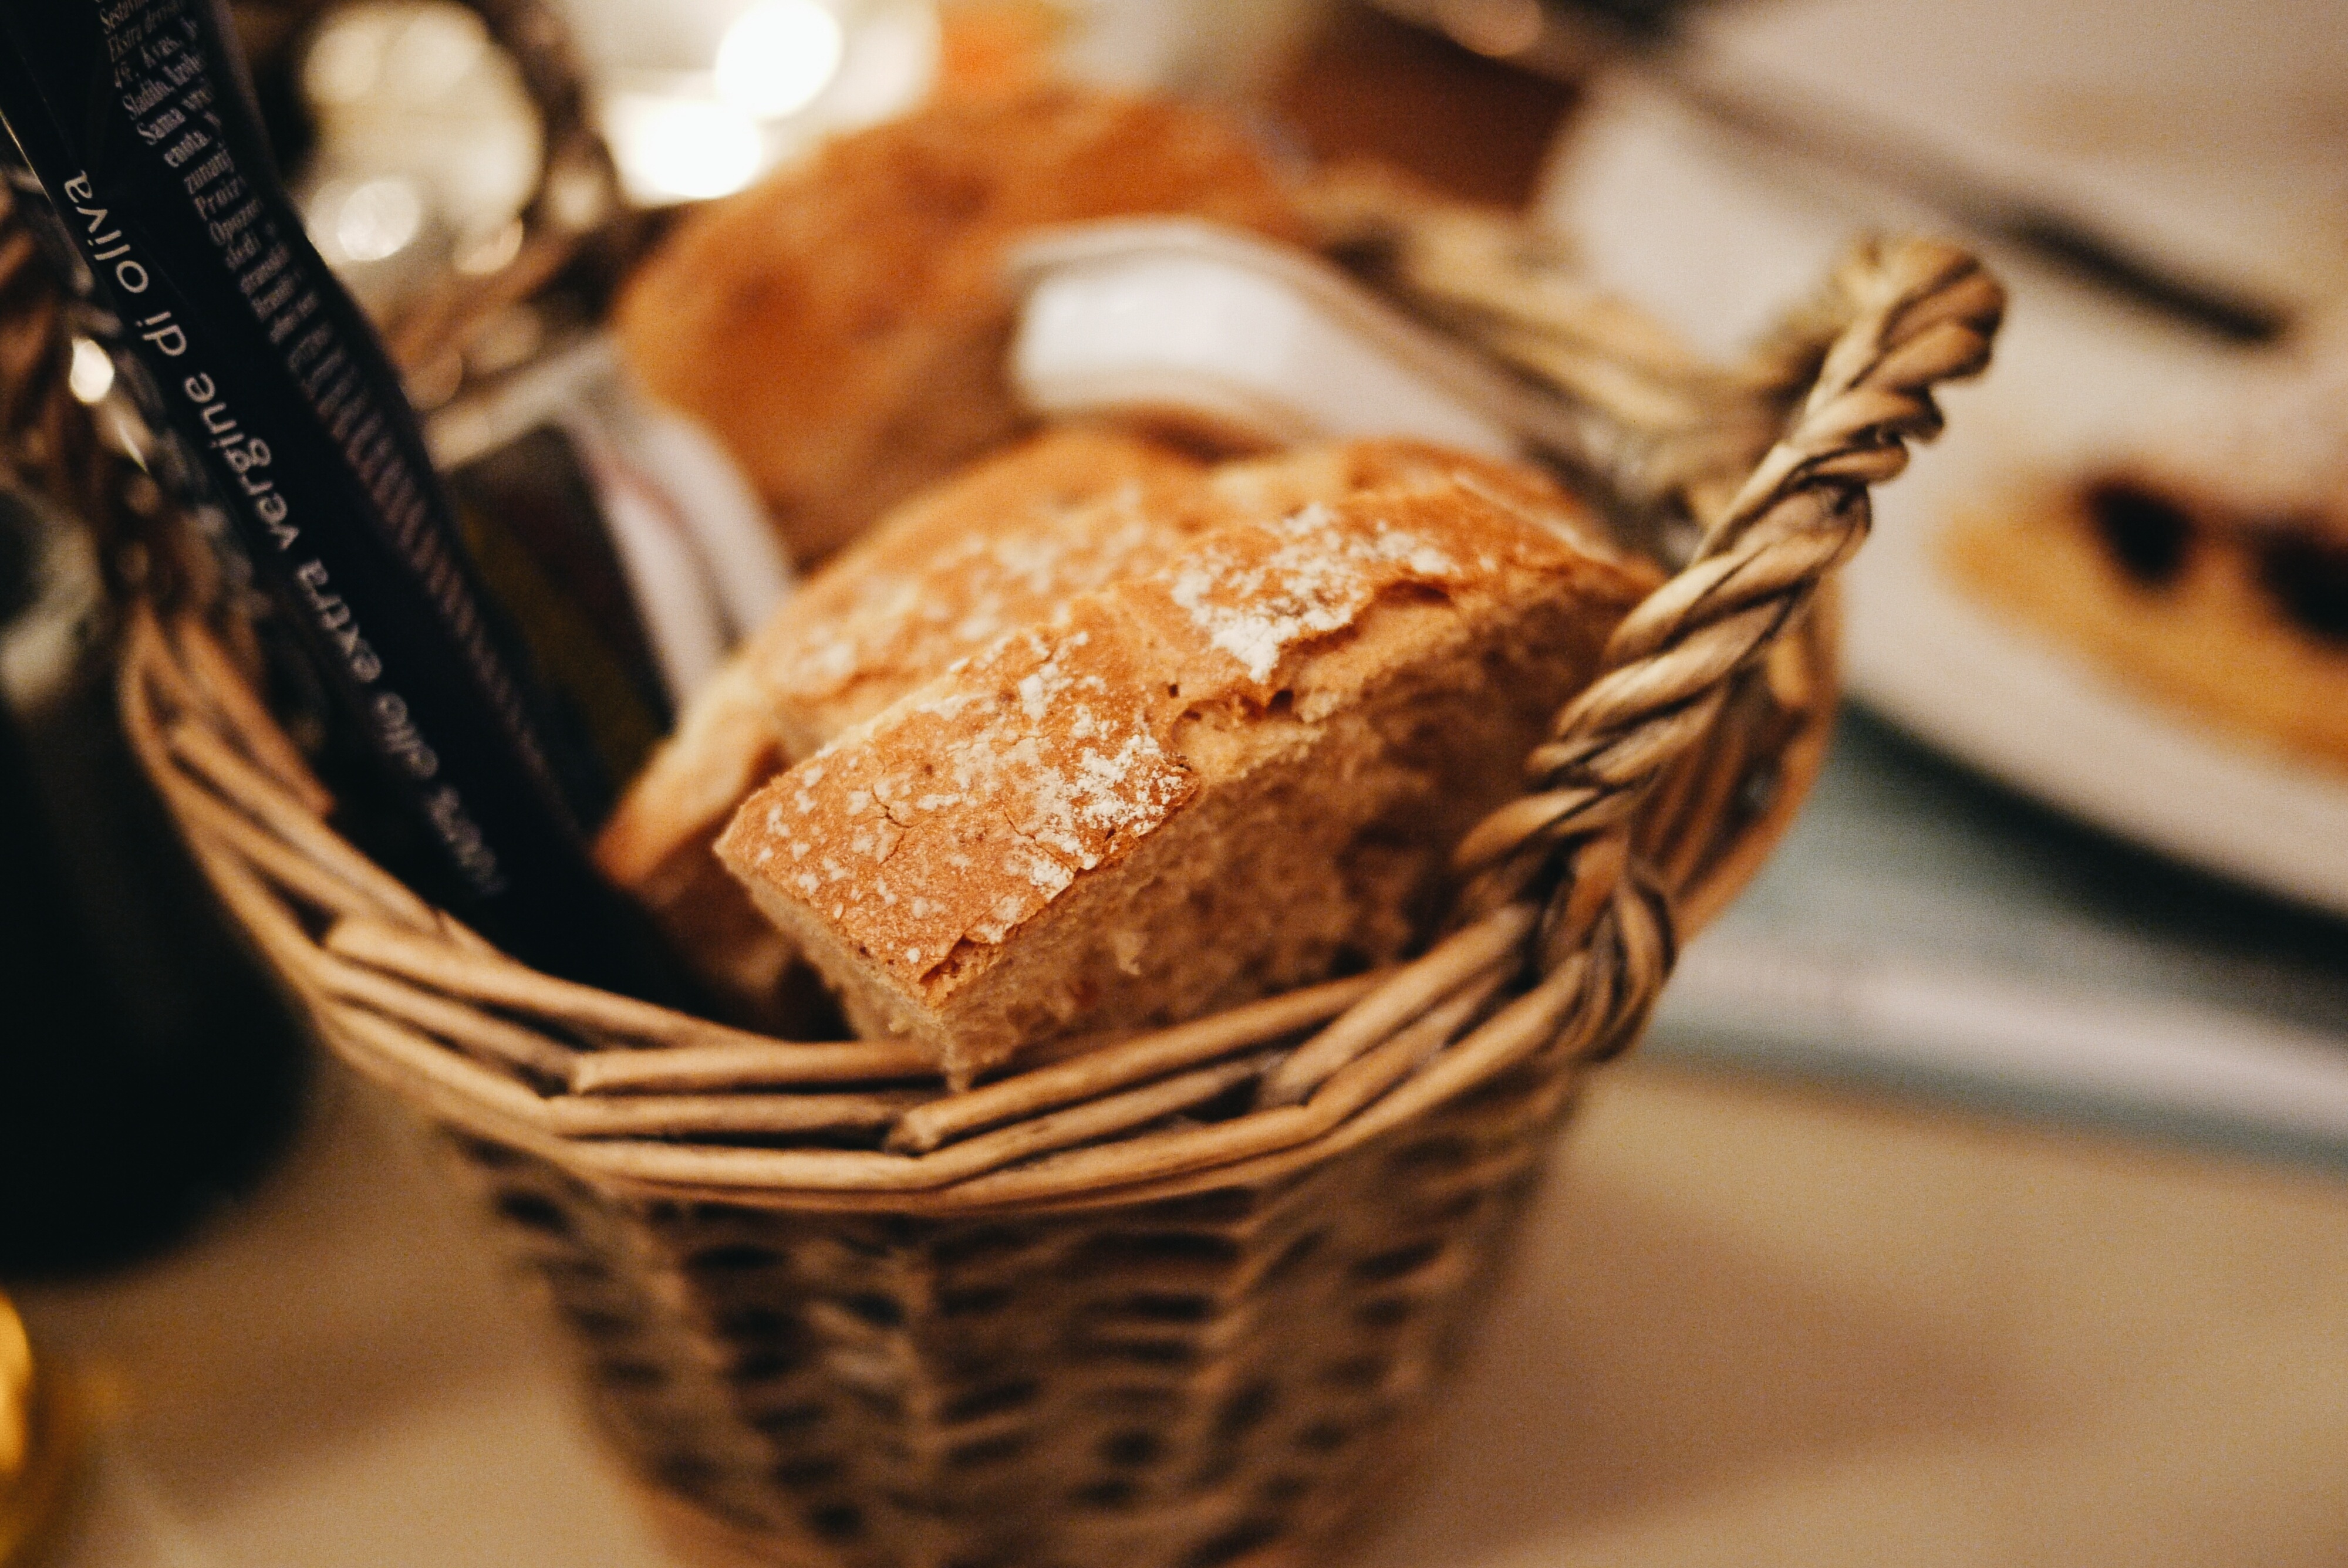
dish, meal, food, produce, basket, breakfast, baking, dessert, bread, slice, bakery, muffin, sweetness, baked goods, flavor, grass family, snack food